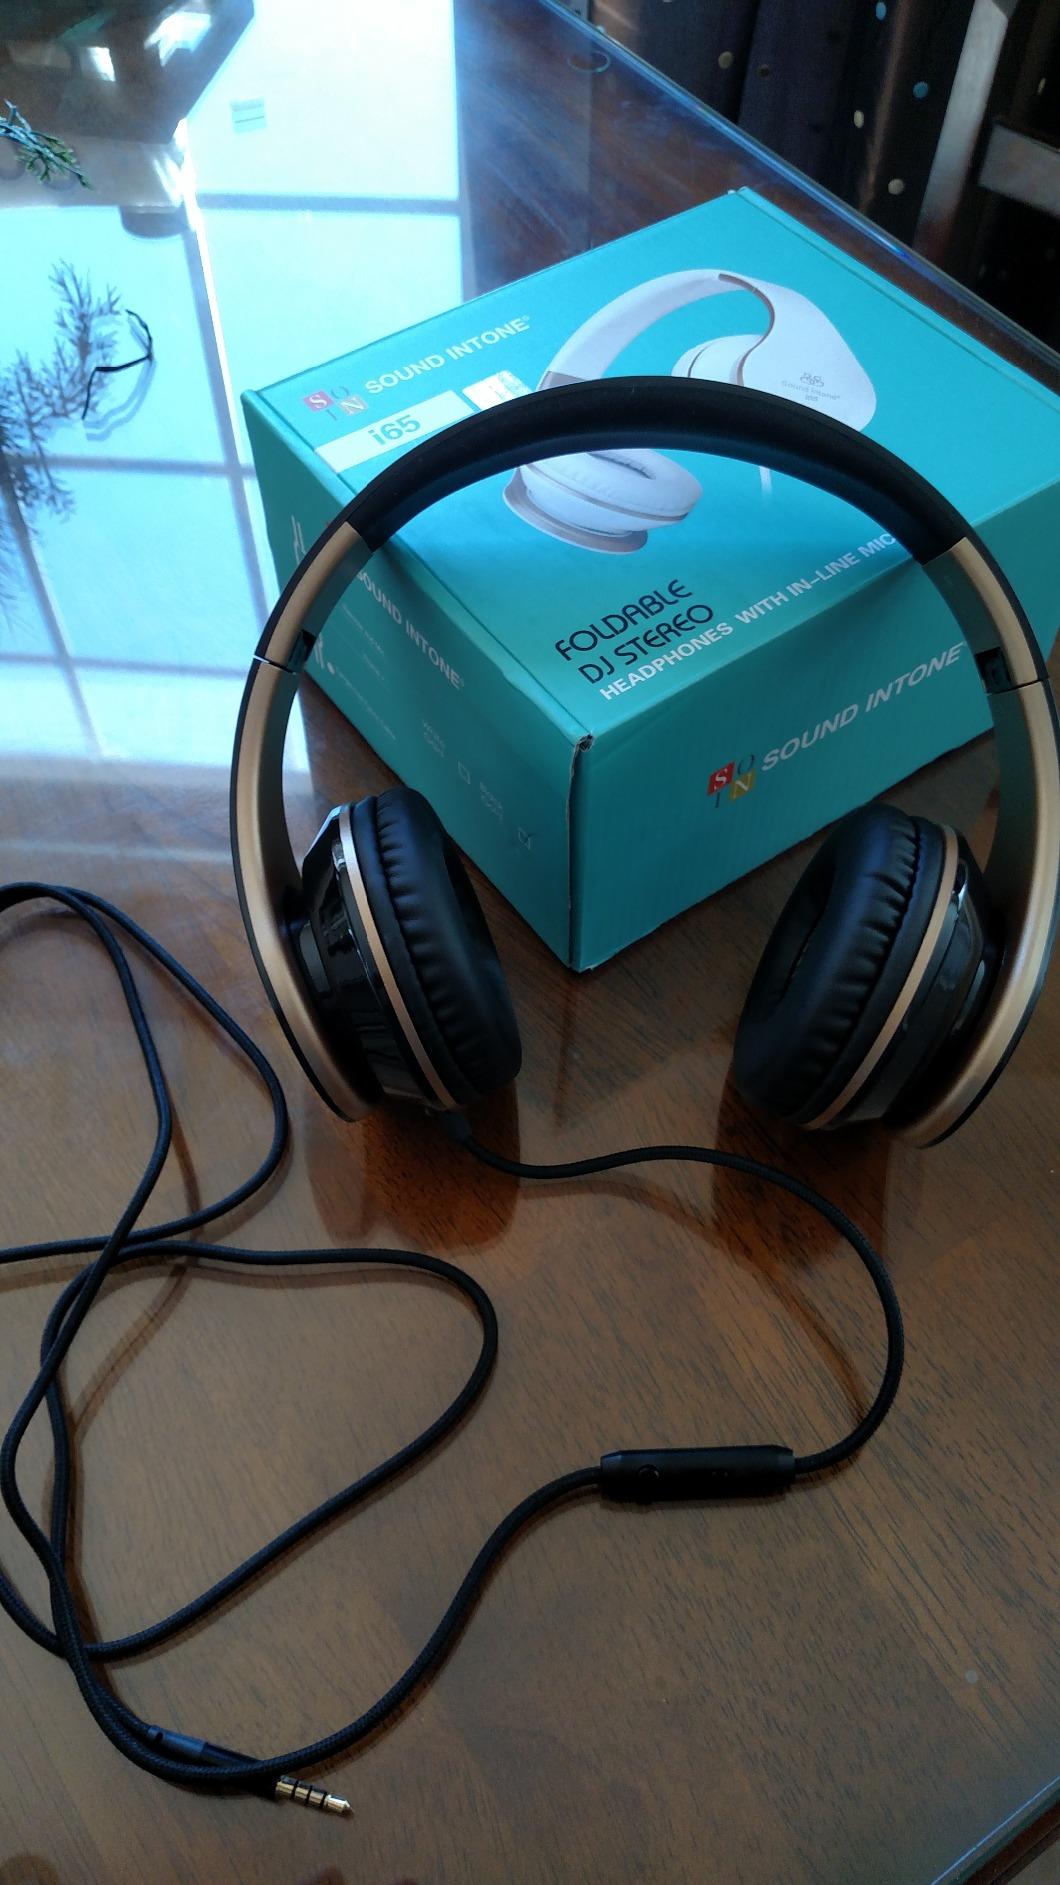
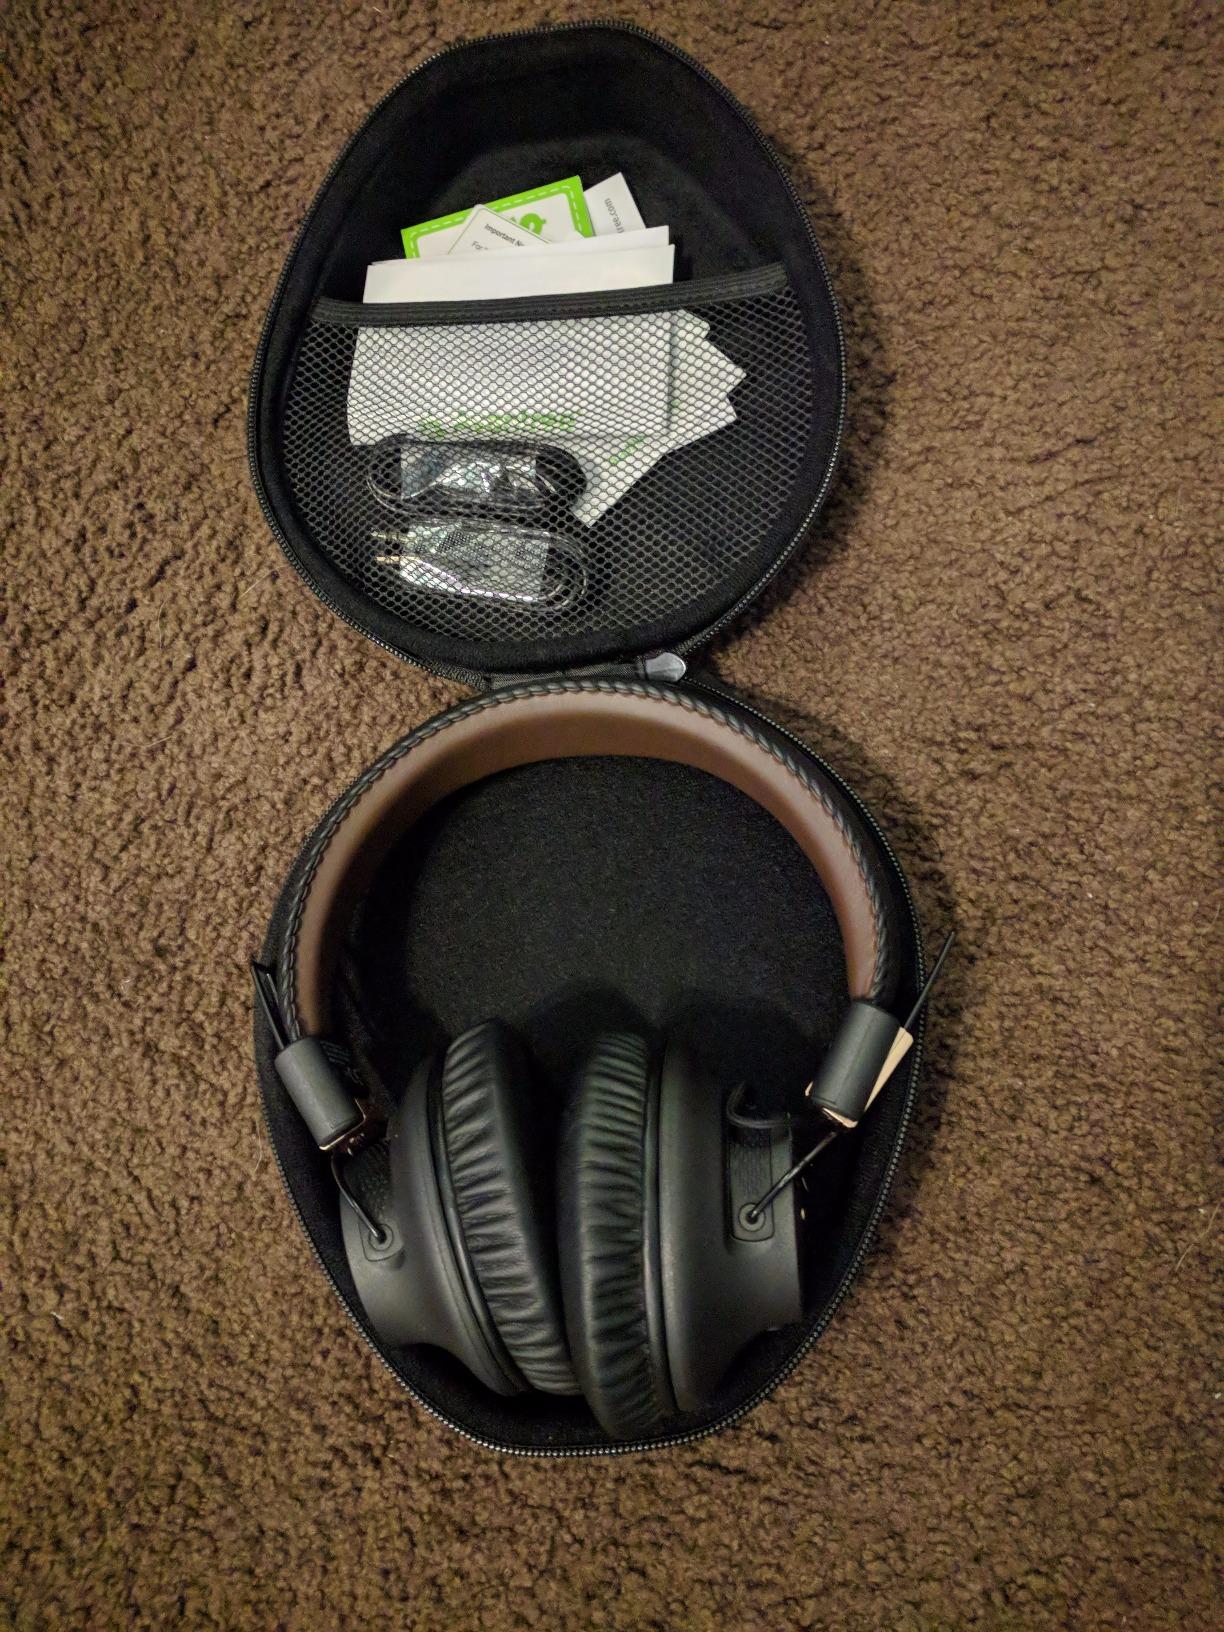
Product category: headphones
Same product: no